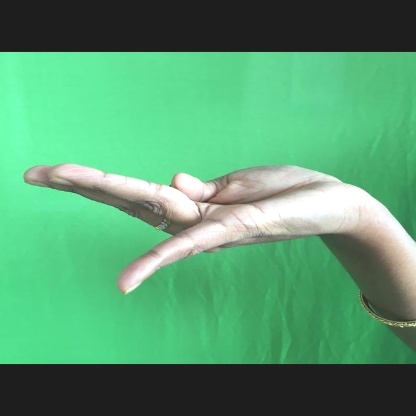
Mudra: Chaturam